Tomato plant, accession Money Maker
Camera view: horizontal (90 deg, fisheye); turntable rotation: 180 degrees
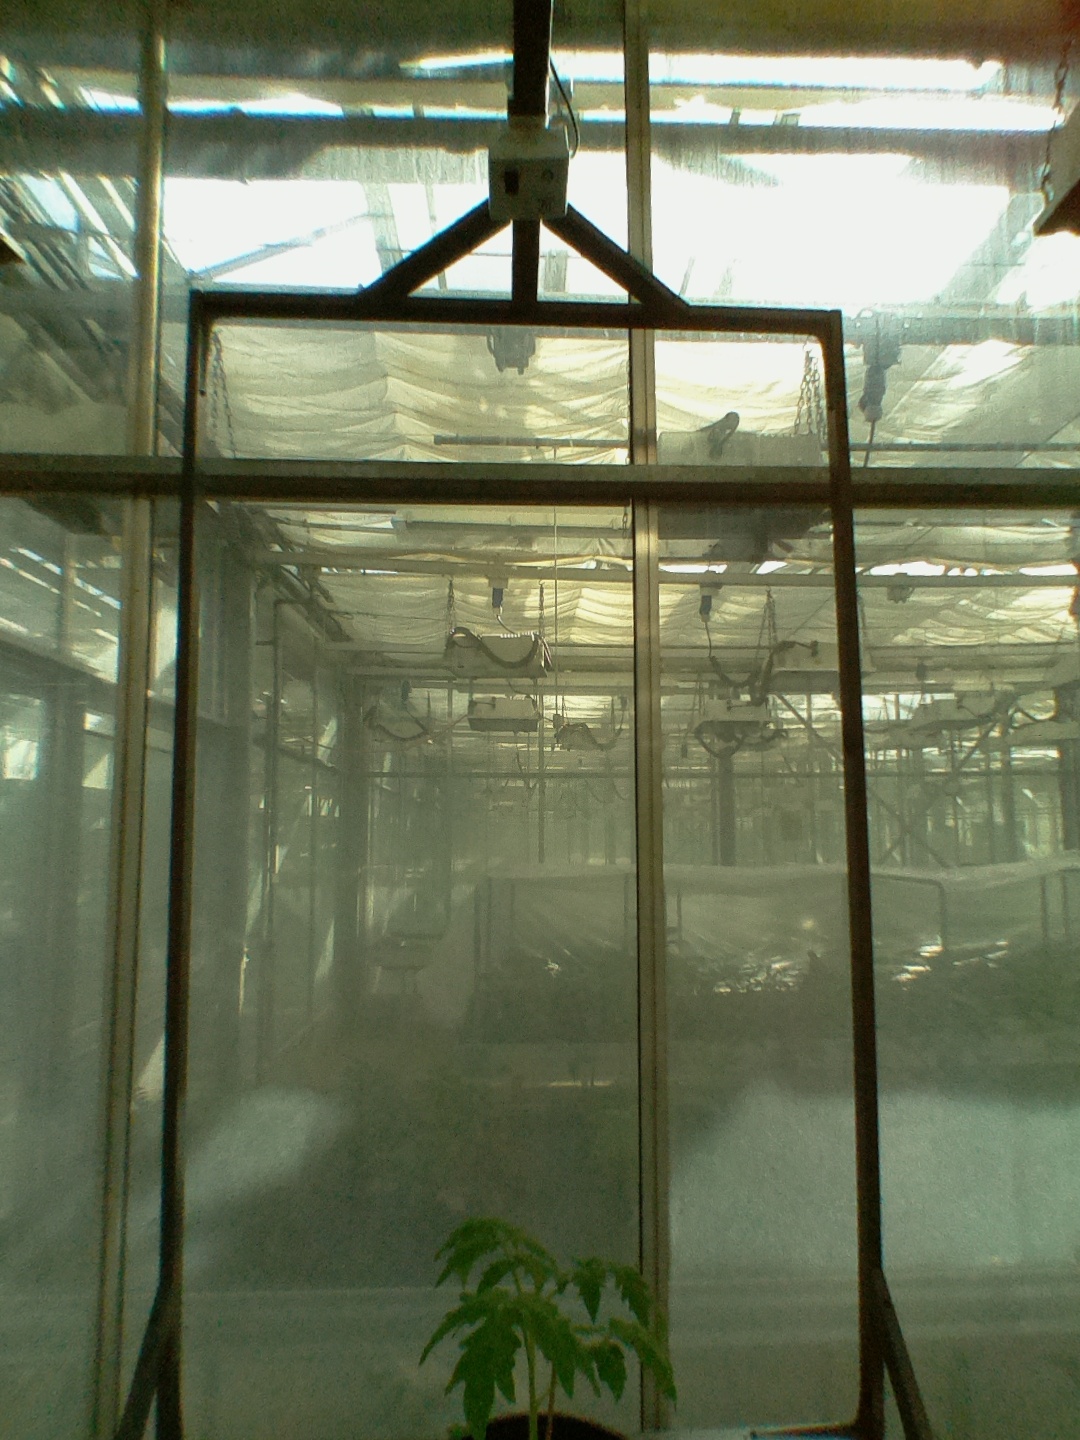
BBCH growth stage 13: 6 of true leaves visible